Siddhikali Temple

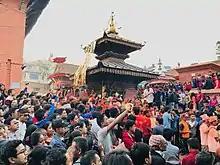
Siddhikali Jatra celebrated on Baisakh 1st every year. Generally we called it Biska Jatra of Thimi

Siddhikali Jatra is celebrate twice in a year. Once in Baisakh month known as Biska Jatra and another in Bhadra month known as "Yenya Punhi Jatra". On the day of Yenya punhi night, goddess Siddhikali is taken to temple from "Dyo Chhen" (God house) which is called "Dyo Bwekegu Jatra". A special worship is done in temple then returned to Dyo chhen again. During Dyo Bwekegu Jatra, only Dyo Bwekegu beats is played in Dhime Baja (drum type musical instrument). On the next day, pratipada tithi night Siddhikali jatra is celebrated within Siddhikali Jatra route (traditional route of siddhikali jatra) by carrying the Palanquin, playing "Dhime", "Bhusya" and carrying "Chilakh" (special type oil lamp). Siddhikali jatra is started from Dyo Chhen and makes rounds in Thimi core area and ends at Dyo Chhen again.